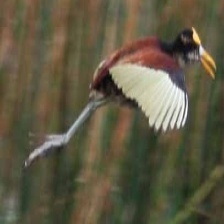
Species: NORTHERN JACANA
Scientific name: JACANA SPINOSA